Muay Thai

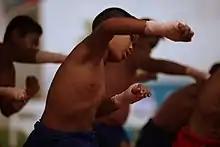
Local school children in Thailand demonstrate Muay Thai.

After the Northern Tai people, led by King Lavachakkaraj, who ruled the town of Fang (now Uttaradit province, Thailand), founded the Singhanavati Kingdom, known as Yonoknakhon (757–1188), they continued to expand their territory by seizing and establishing kingdoms, such as the Lan Na Kingdom, Phayao Kingdom, Haripuñjaya, and Lampang.